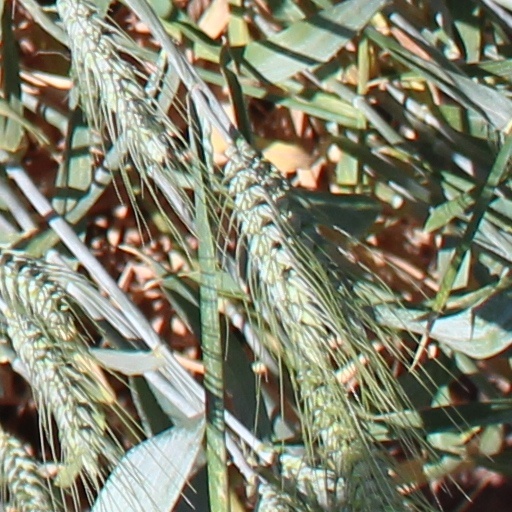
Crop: wheat